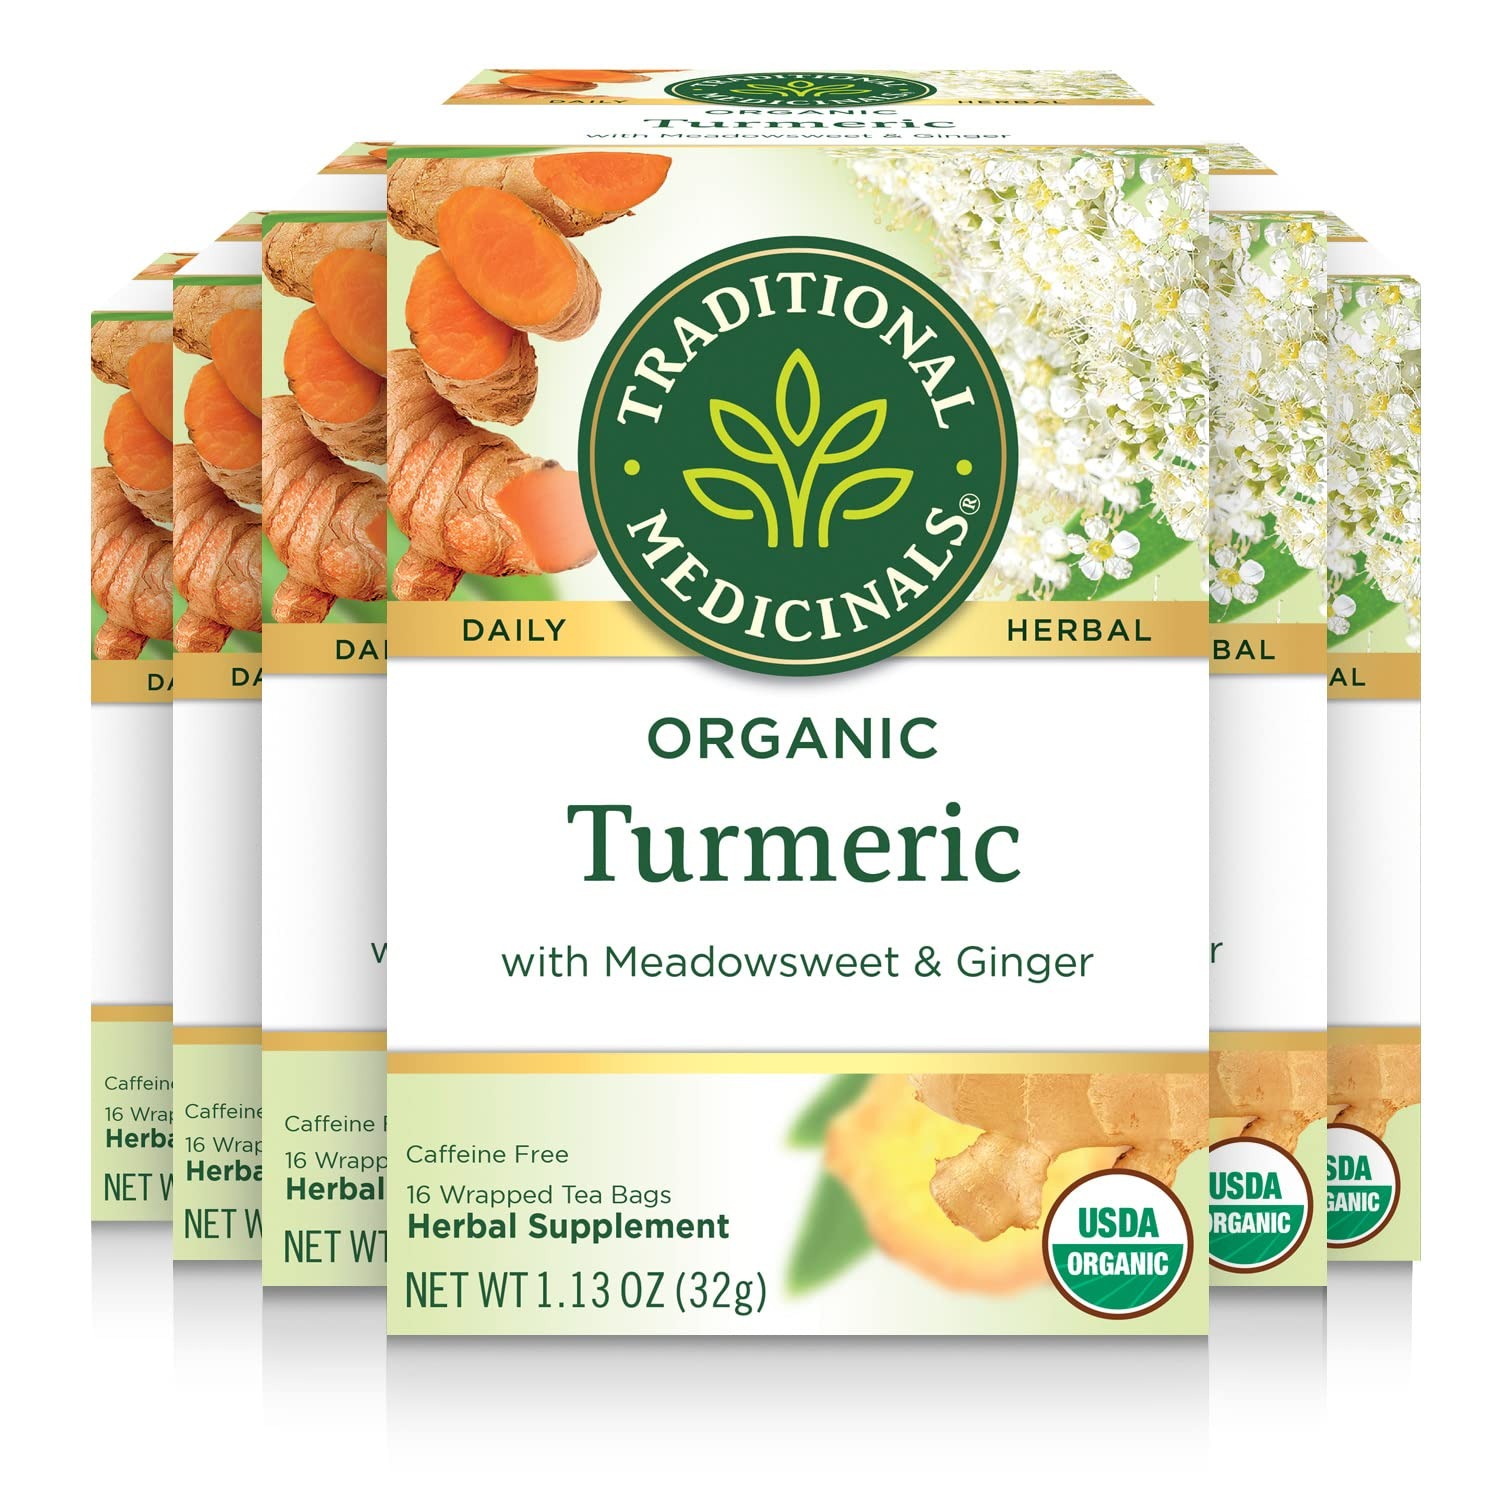
Item Name: Traditional Medicinals Organic Turmeric with Meadowsweet & Ginger Herbal Tea, Supports Healthy Response to Inflammation, (Pack of 6) - 96 Tea Bags Total
Value: 96.0
Unit: Count

Price: 6.39